Alfonso II Piccolomini

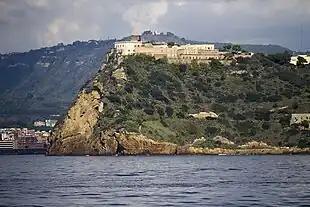
The castle of Nisida in the Gulf of Naples today

In the summer of 1529, Alfonso was appointed captain-general of the Republic of Siena with command of the garrison of Spanish troops sent by the Emperor Charles V, who was also king of Spain and Naples. The return of exiled Noveschi rendered the situation at Siena unfavourable, and Alfonso was recalled to Naples in 1531. He returned to Siena in 1532 and remained there as the imperial governor and captain-general of the Spanish garrison until 1541, mediating between political factions to maintain the peace.